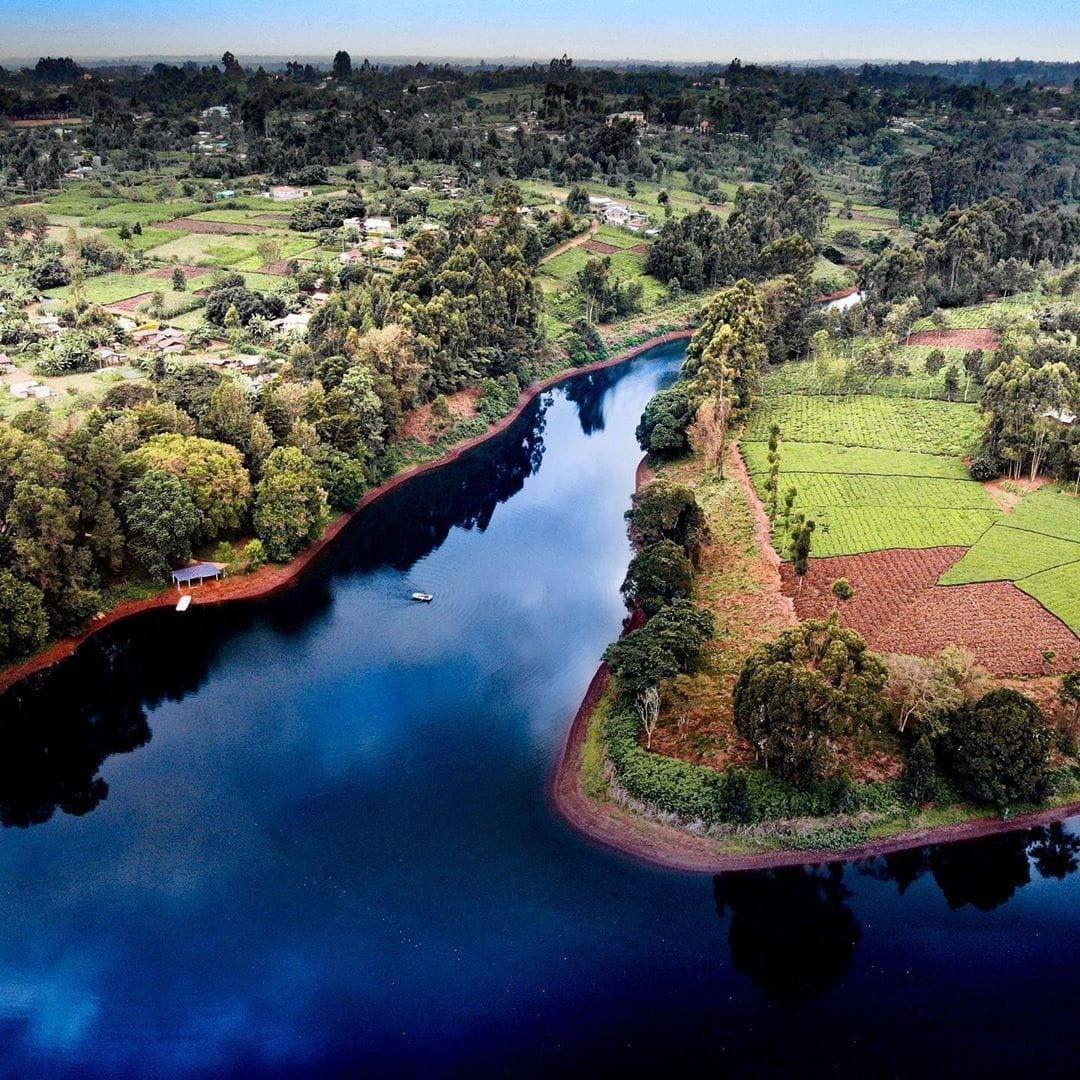
 Sura ya nchi yenye mfereji mkubwa wa maji pamoja na miti mikubwa na nyumba na makazi ya watu.